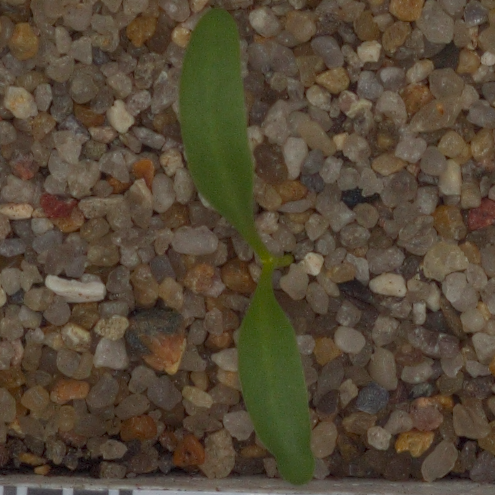
Label: sugar_beet